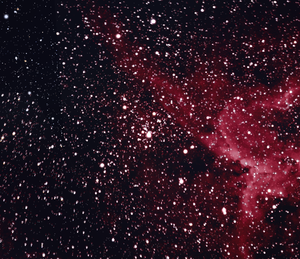
Voici une liste non exhaustive d'amas stellaires, classée par ordre alphabétique de constellations.